Reflection seismology

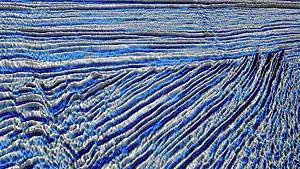

The development of node technology came as a direct development from that of ocean bottom cable technology, i.e. that ability to place a hydrophone in direct contact with the seafloor to eliminate the seafloor to hydrophone sea water space that exists with towed streamer technology. The ocean bottom hydrophone concept itself is not new and has been used for many years in scientific research, but its rapid use as a data acquisition methodology in oil and gas exploration is relatively recent.